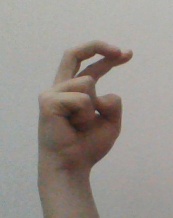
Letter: zay